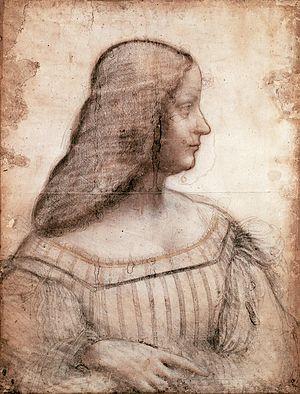
Sainte Anne, la Vierge, l’Enfant Jésus et saint Jean-Baptiste enfant ou le Carton de Burlington House est un carton du peintre Léonard de Vinci, qui s'inscrit dans ses études autour du thème de la « Sainte Anne trinitaire ». Cette composition ne semble avoir été ensuite reprise à l'identique par l'artiste florentin dans aucun tableau connu. Elle constitue néanmoins une étape de recherche pour la création de son tableau La Vierge, l'Enfant Jésus et sainte Anne qui en reprend un certain nombre d'éléments.